Bad Sooden-Allendorf

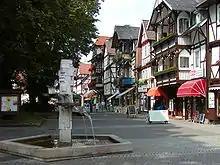
Pedestrian precinct in Bad Sooden-Allendorf

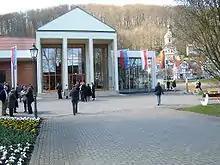
Spa hall entrance area

For more than a thousand years, until the late 19th century, salt was extracted from brine at the saltworks by boiling. The brine was brought up from a deposit under the town. The breaking of the salt monopoly in the wake of annexation by Prussia in 1866 led to a fall in price, which in turn led to the industry’s end. The last salt was produced in 1906.